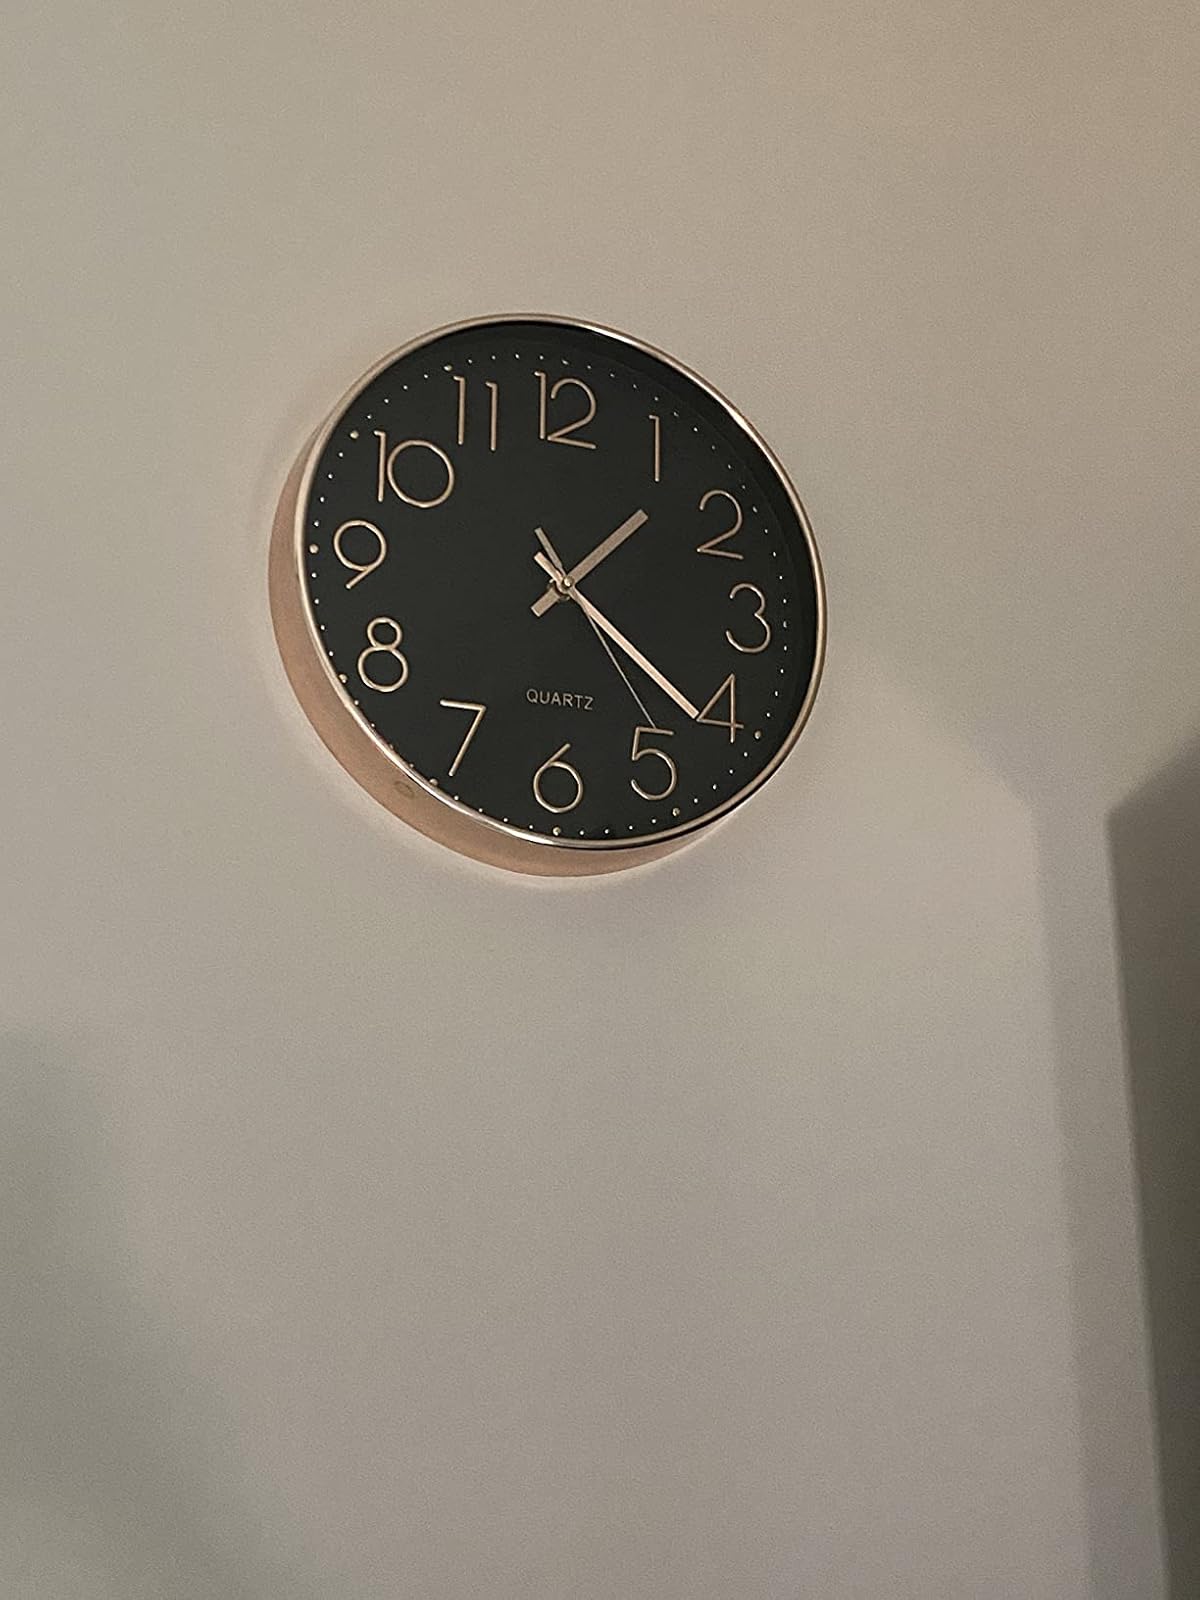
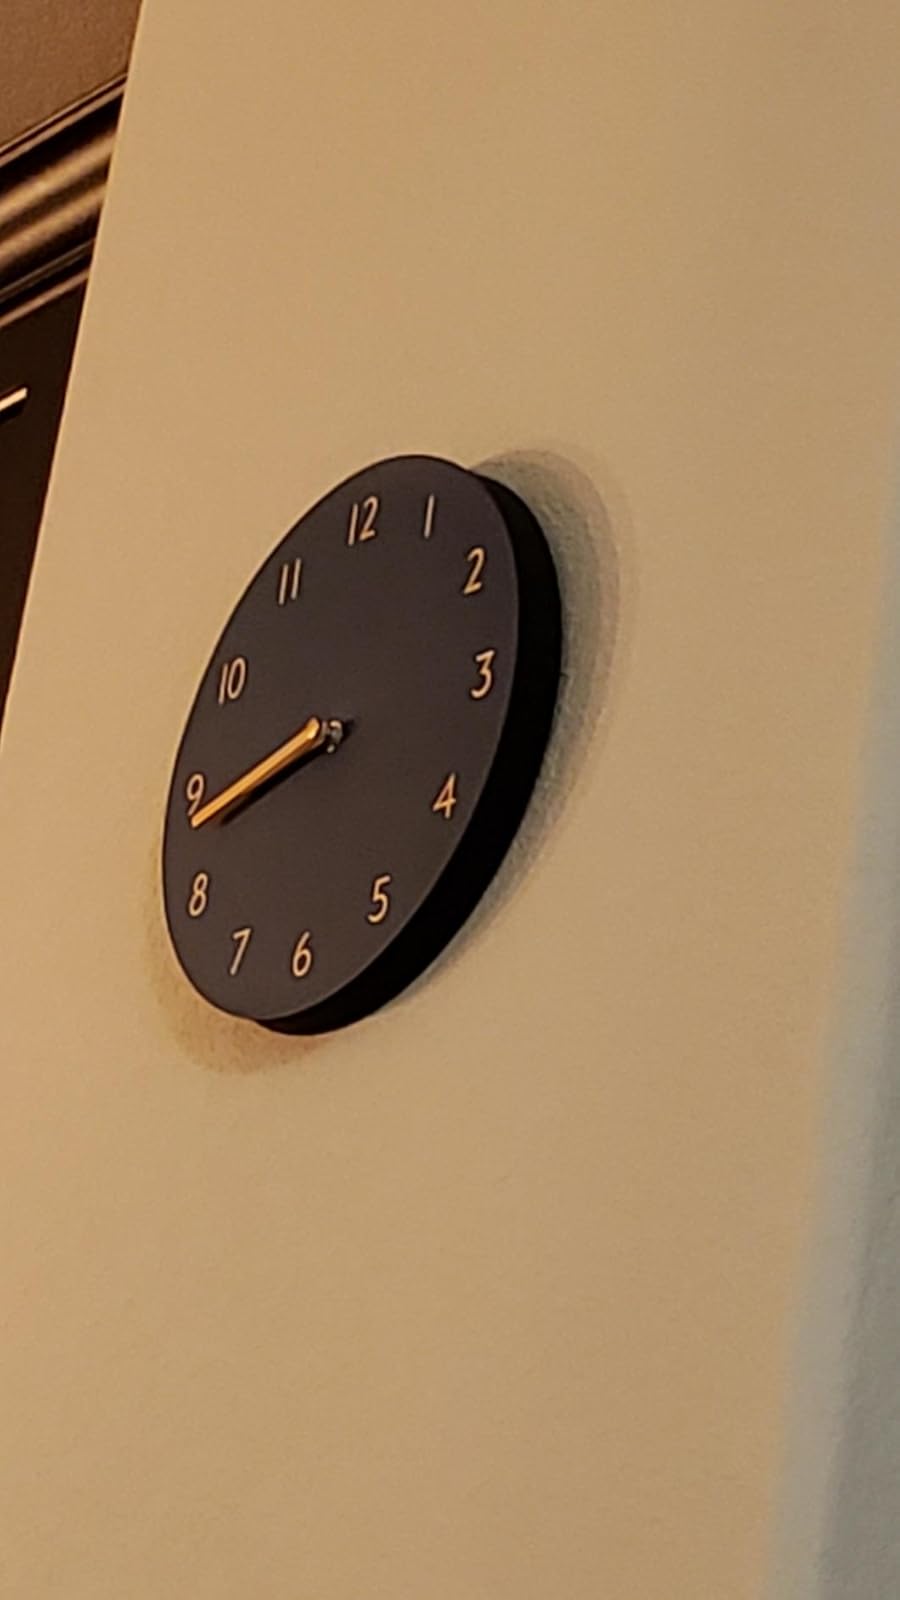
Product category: clock
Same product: no